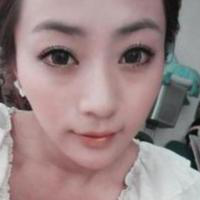
Age group: age 21-30